Malcolm Bowie

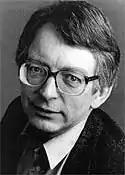
Malcolm Bowie

Malcolm McNaughtan Bowie FBA (5 May 1943 – 28 January 2007) was a British academic, and Master of Christ's College, Cambridge from 2002 to 2006. An acclaimed scholar of French literature, Bowie wrote several books on Marcel Proust, as well as books on Mallarmé, Lacan, and psychoanalysis.